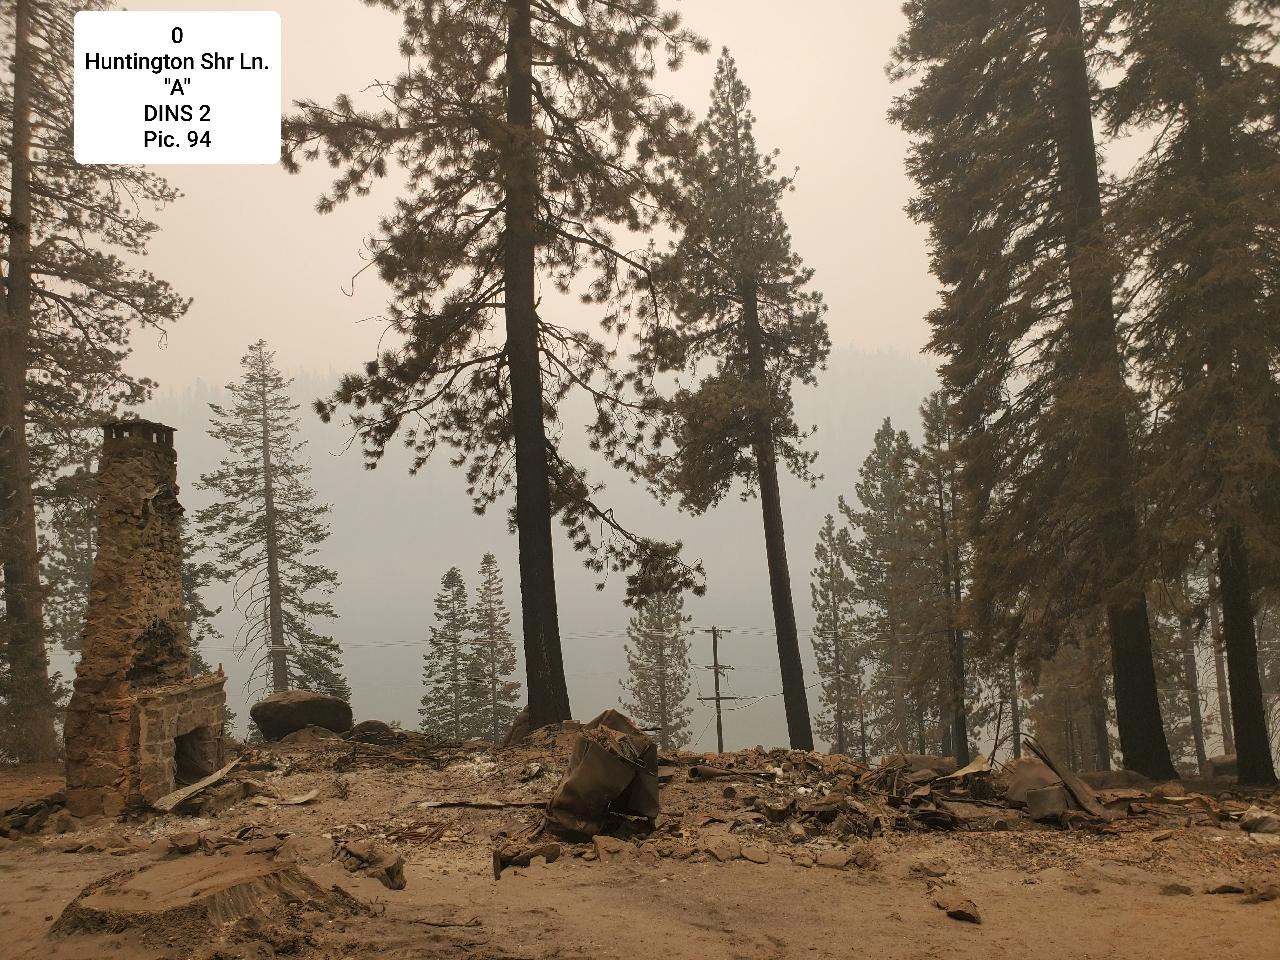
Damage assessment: destroyed